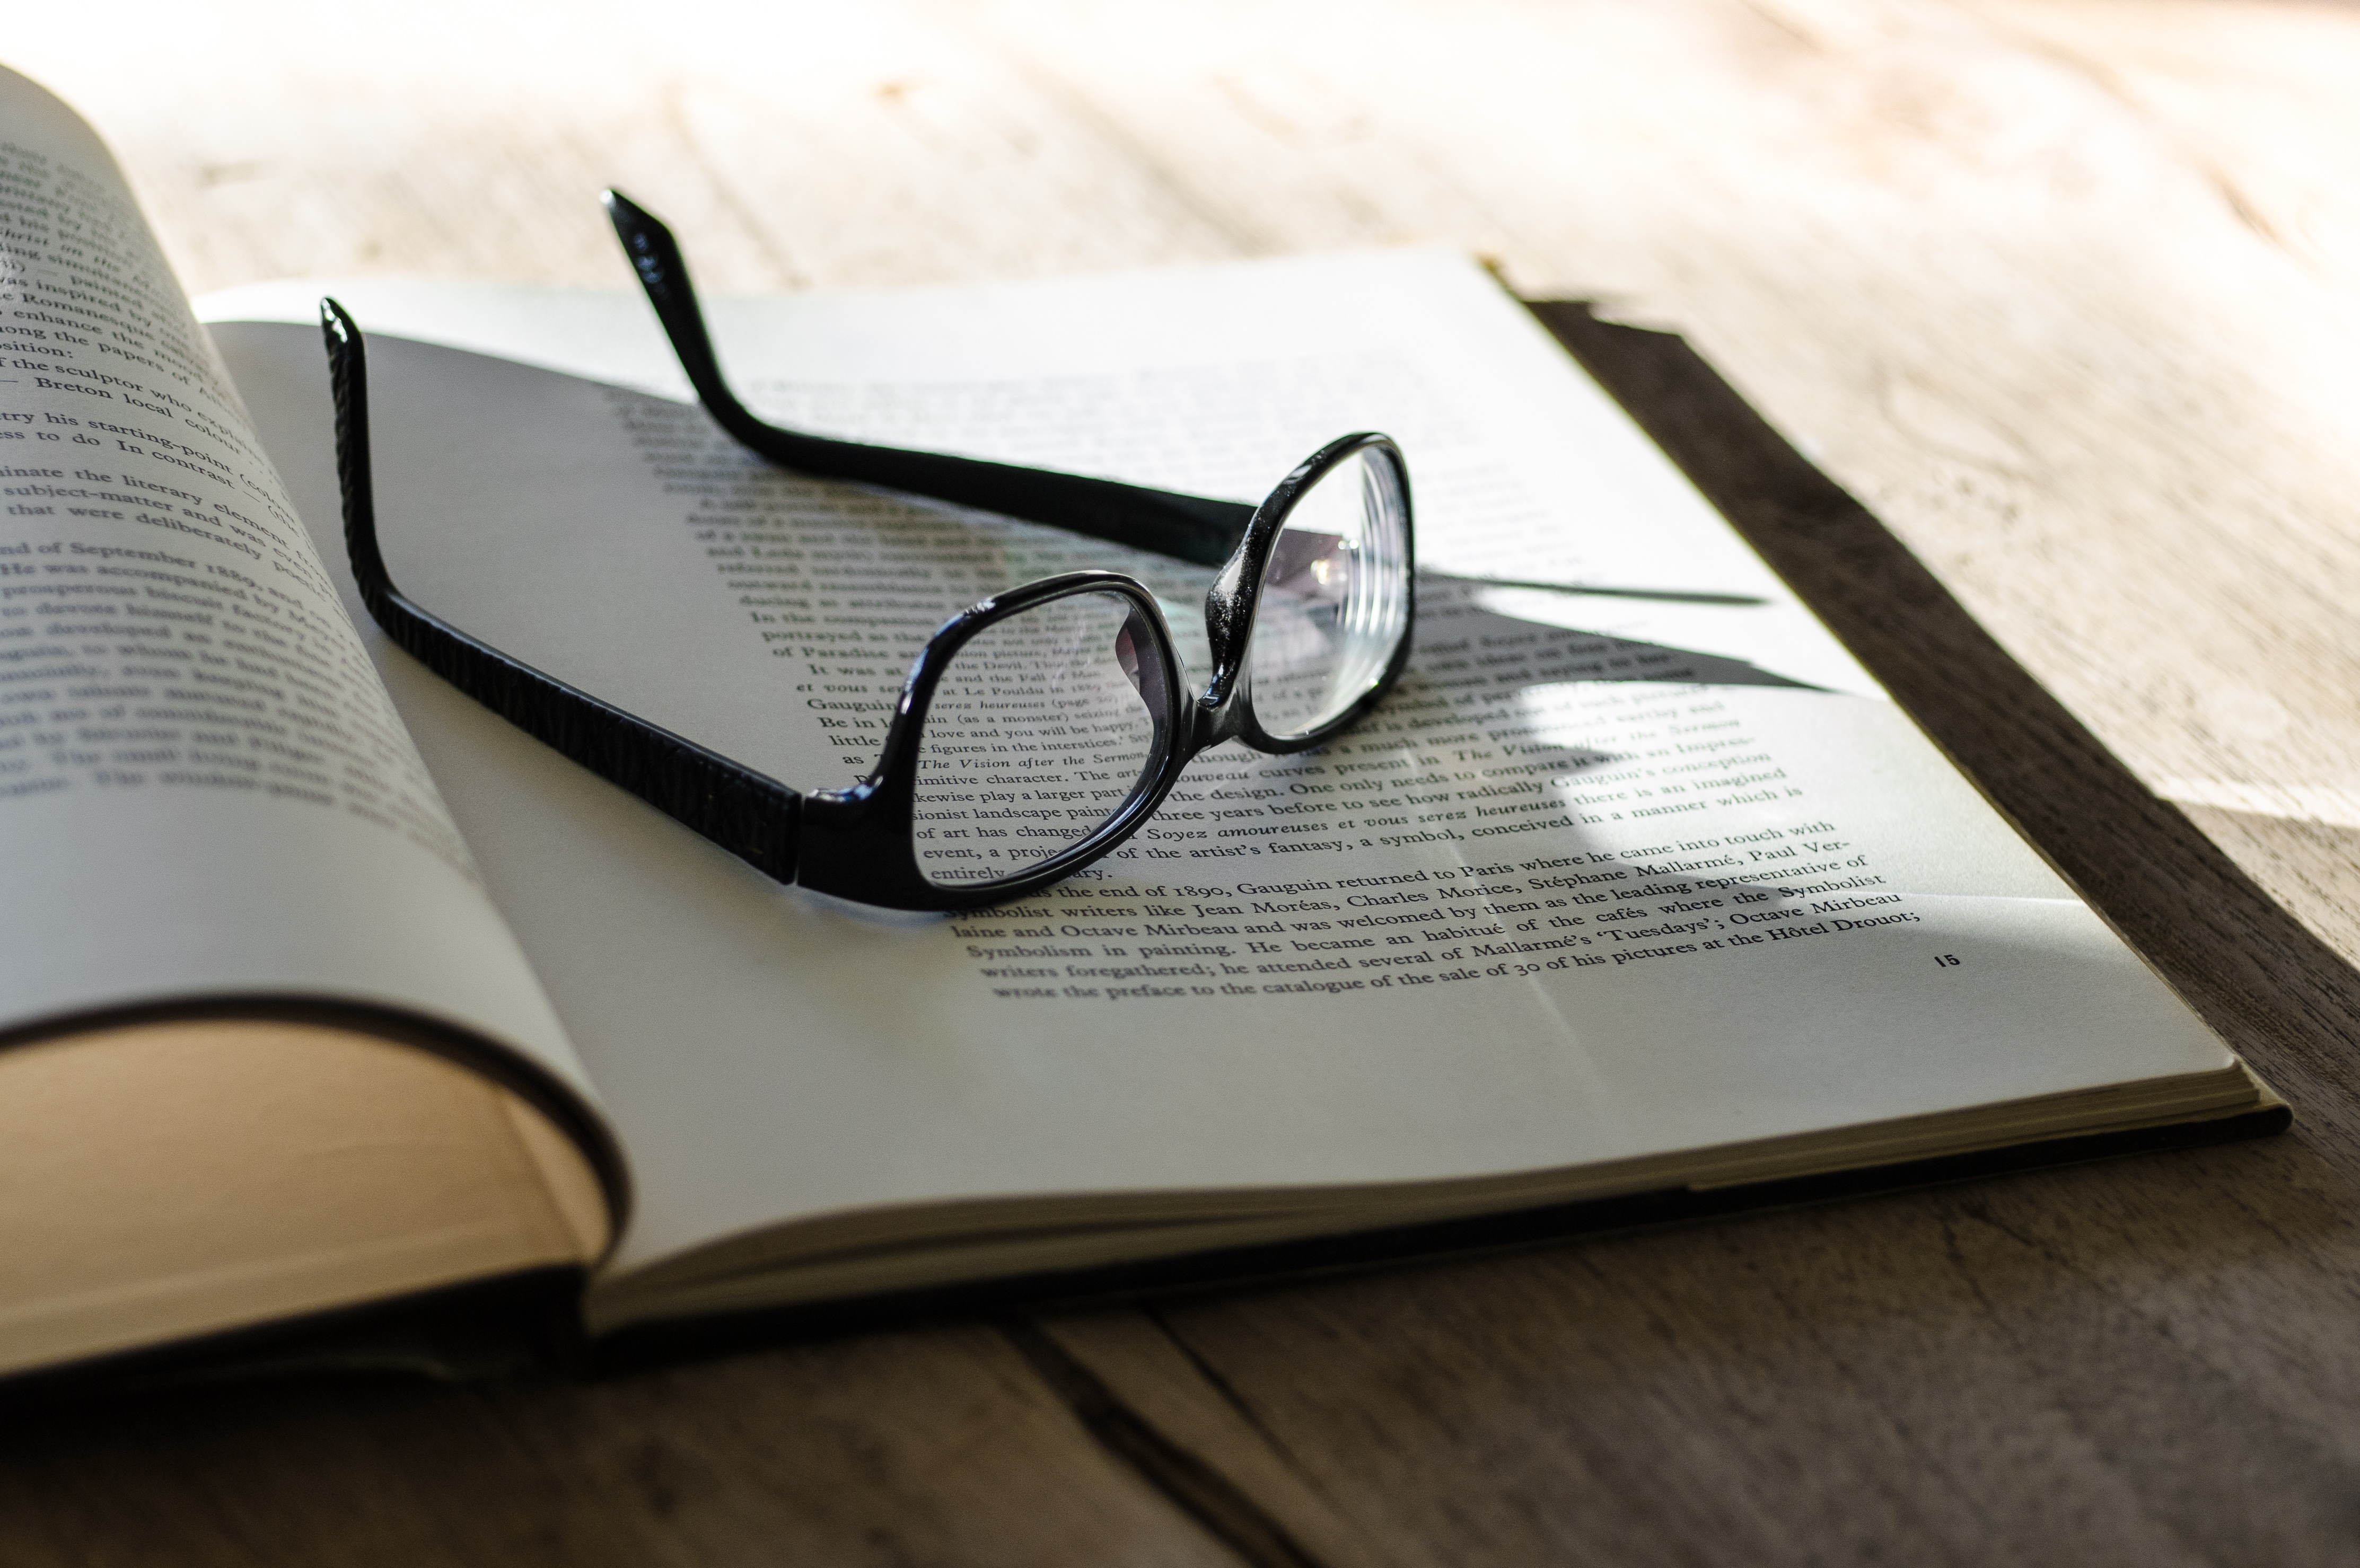
desk, writing, table, book, white, reading, student, paper, page, education, research, textbook, brand, literature, study, library, design, sunglasses, glasses, eyewear, school, letters, learning, knowledge, library books, vision care